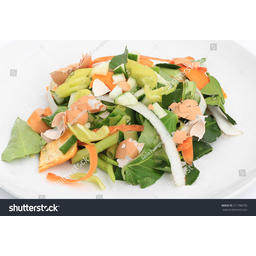
Label: generalcompost